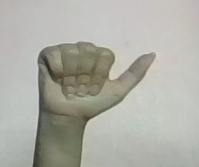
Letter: dhad